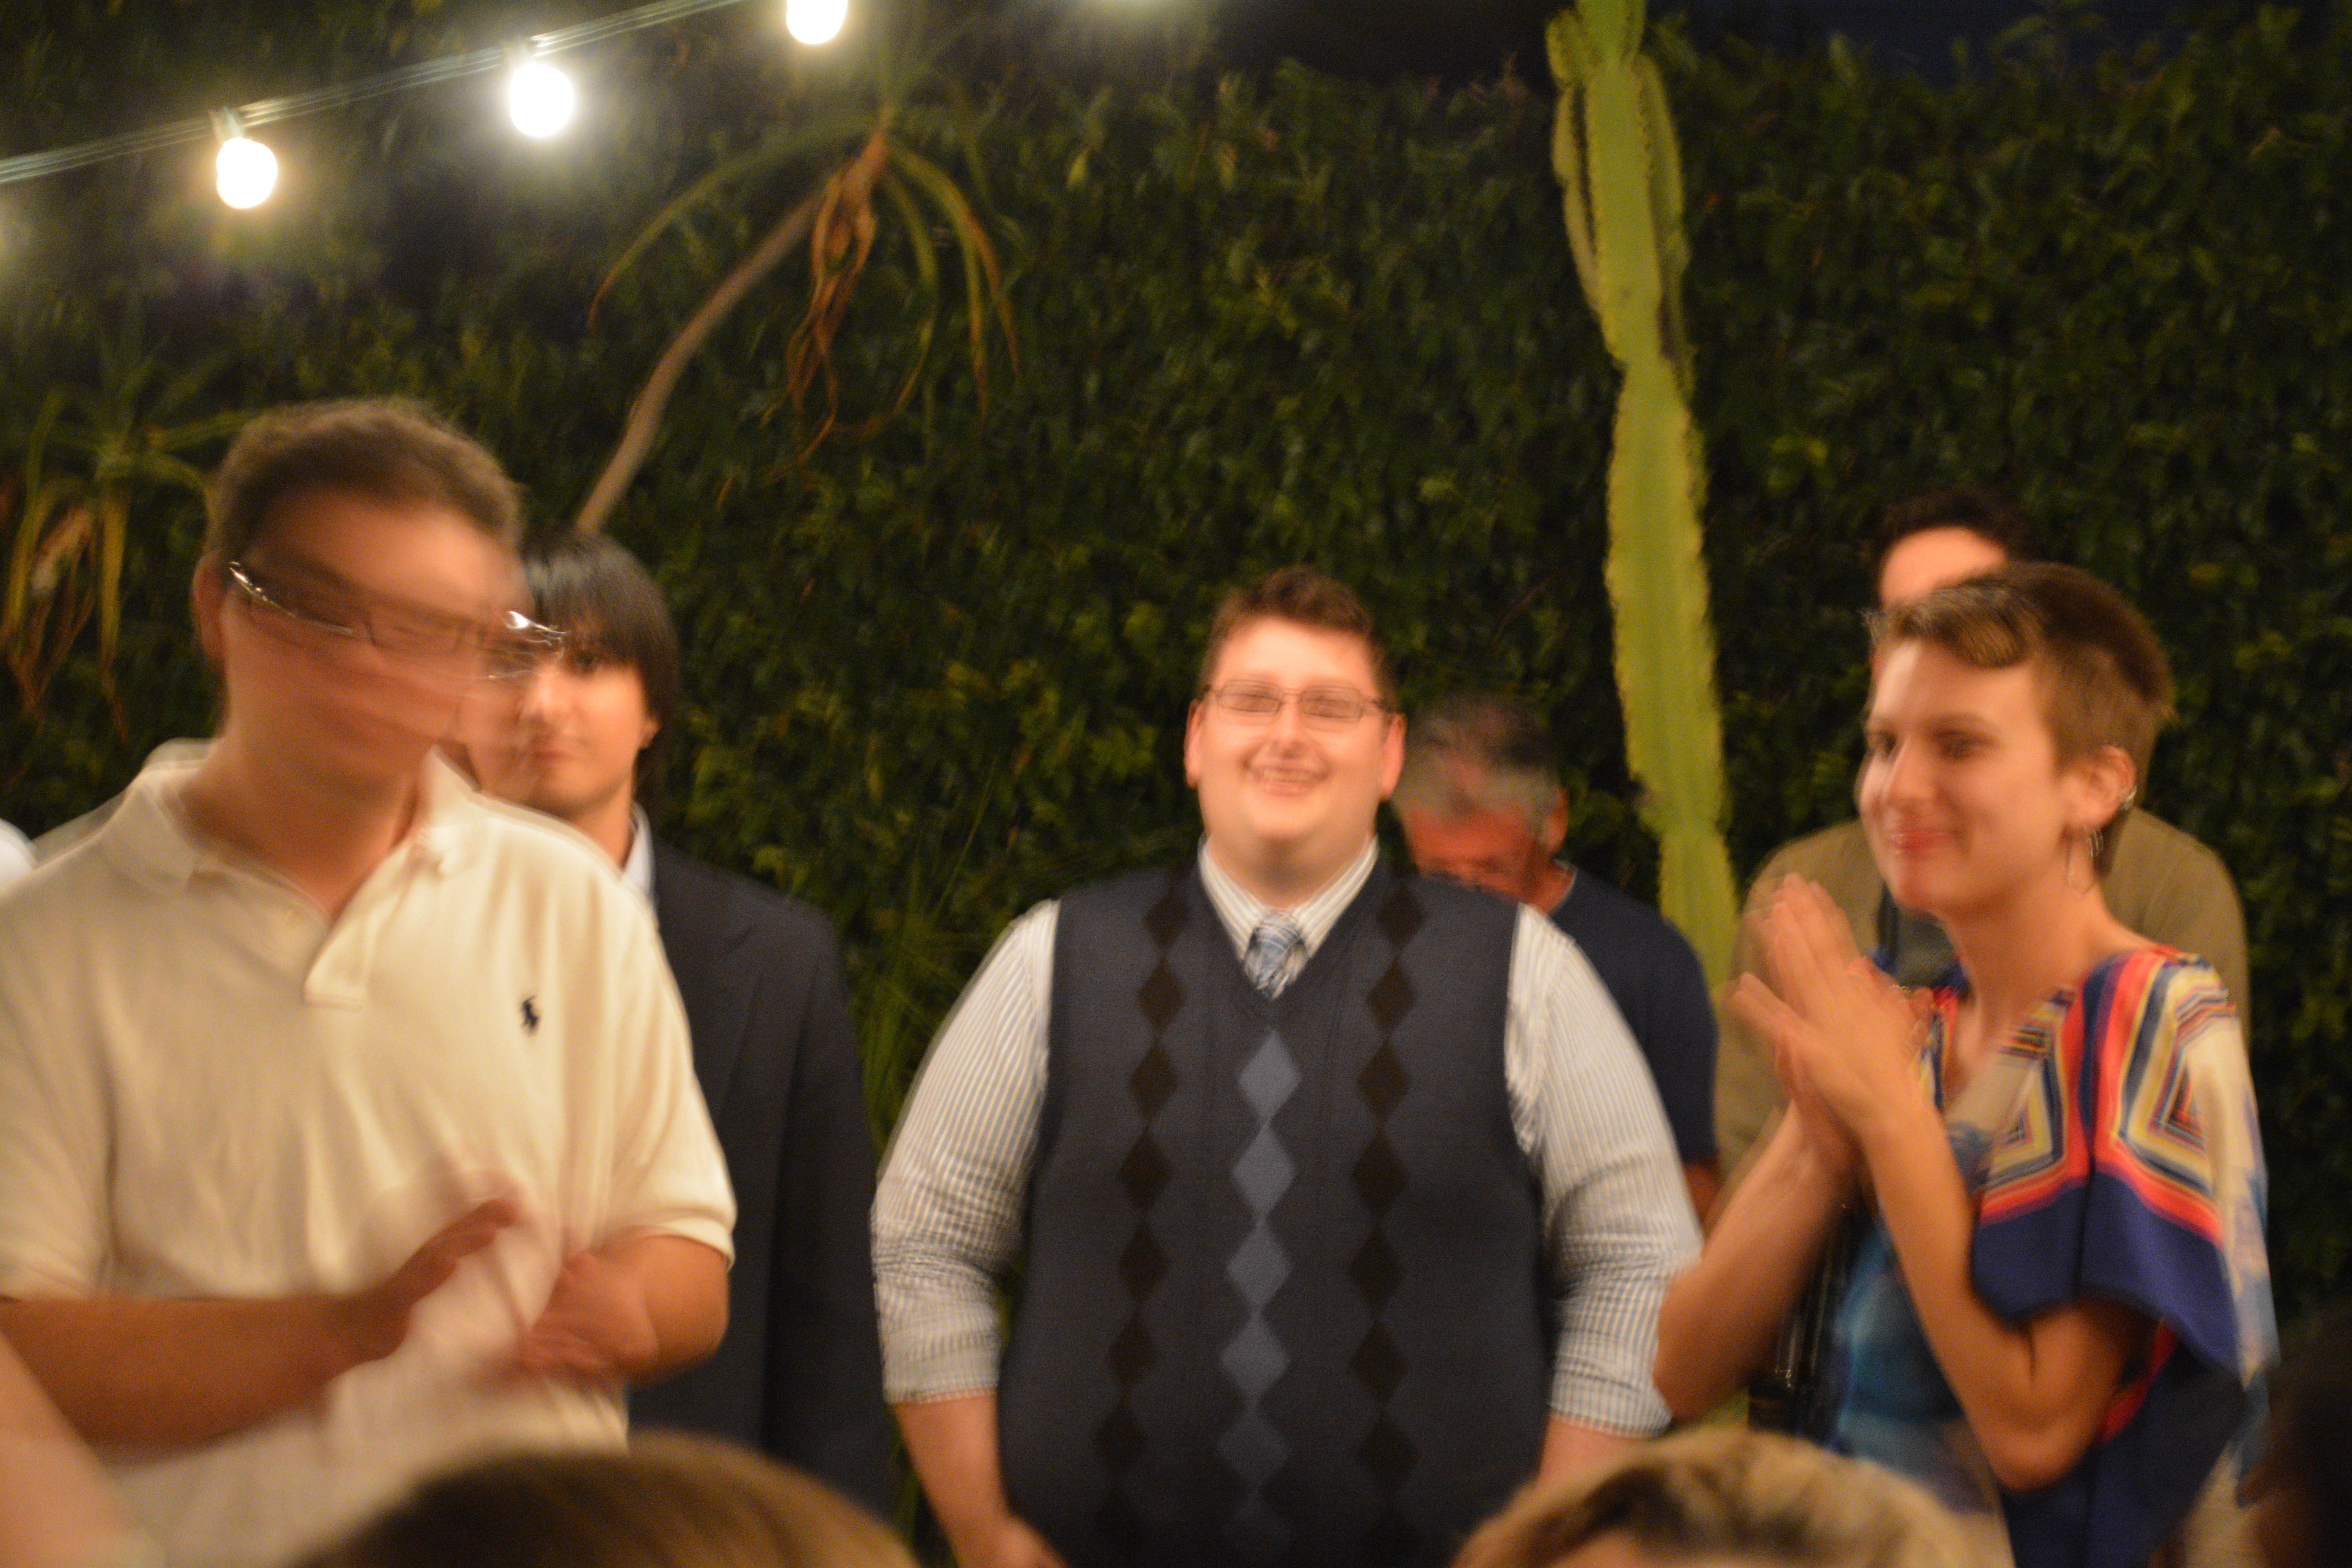
people, meal, community